Sinking of the RMS Lusitania

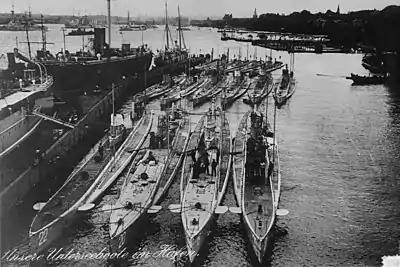
The German pre-war submarine fleet at harbour in Kiel. "U-20" is second from left

By early 1915, a new threat to British shipping began to materialise: U-boats (submarines). At first, the Germans used them only to attack naval vessels, and they achieved only occasional—but sometimes spectacular—successes. U-boats then began to attack merchant vessels at times, although almost always in accordance with the old cruiser rules. Desperate to gain an advantage on the Atlantic and define a role for the Navy, and heavily overestimating the effectiveness of the new weapon, the Admiralty under Hugo von Pohl decided to step up its submarine campaign. On 4 February 1915, he declared the seas around the British Isles a war zone: from 18 February, Allied ships in the area could be sunk without warning. This was not wholly unrestricted submarine warfare, since efforts would be taken to avoid sinking neutral ships. However, the German Imperial Admiralty Staff directed captains secretly to target passenger craft, as it was thought that this would deter other shipping. As Germany started the campaign with only 21 submarines, many of which were not operational, many did not take the threat seriously. The US government warned the Germans that they would face "strict accountability" for any American deaths as a result of the campaign.